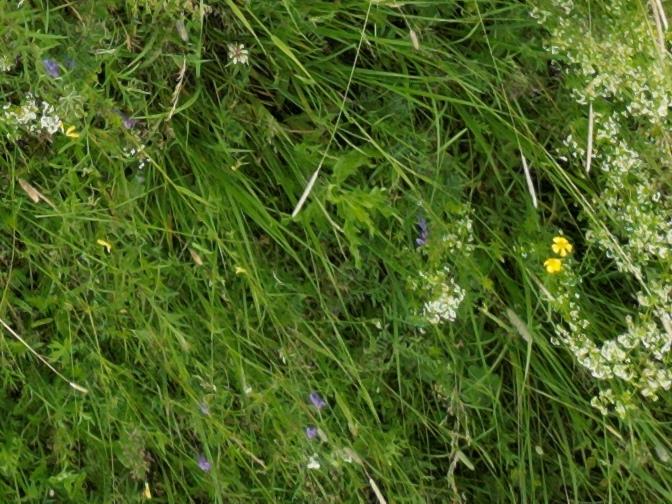
Flowers visible: yarrow flowers,  daisy flowers,  daisy flowers